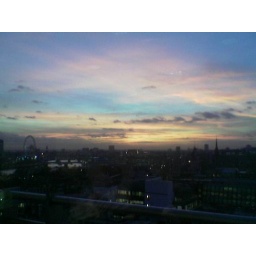
From the 10th floor of a building in Fleet Street.